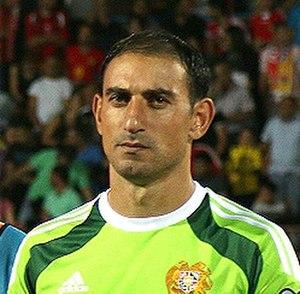
Gevorg Kasparov est un gardien de football arménien. il joue actuellement à Gandzasar Kapan. Il est également l'un des gardiens de but de l'équipe nationale arménienne.